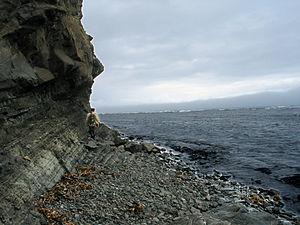
encoche littorale
En géographie et en géomorphologie, une falaise est, selon la définition proposée par le géographe André Guilcher et communément admise dans la littérature, un escarpement en pente forte et de hauteur variable, non couvert de végétation, créé par l'érosion marine le long d'une côte et dont le pied se raccorde ordinairement à une plate-forme d'abrasion.
Une plate-forme ou un platier rocheux fossile est nommé terrasse marine ou paléoplatier.